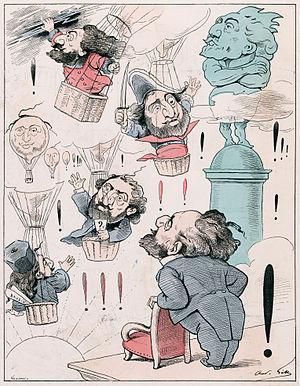
Léon Gambetta, né le 2 avril 1838 à Cahors et mort le 31 décembre 1882 à Sèvres, est un homme d’État français.